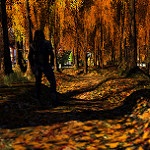
Label: forest